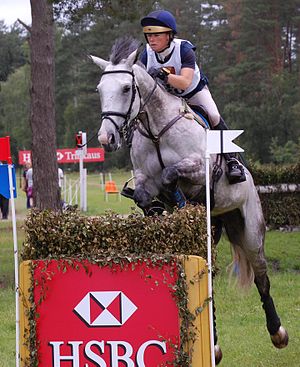
Sara Algotsson Ostholt
Sara Algotsson Ostholt er en svensk rytter. Ved Sommer-OL 2012 konkurrerede hun i både hold og individuel military. Algotsson vandt en sølvmedalje i den individuelle military.